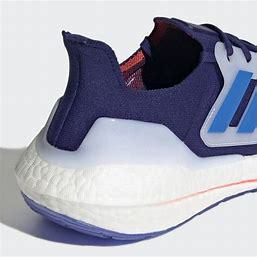
Brand: Adidas
Model: Ultraboost 22 Lauf